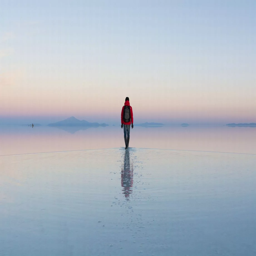
a man has been spotted walking on water , until you realise it is an optical illusion